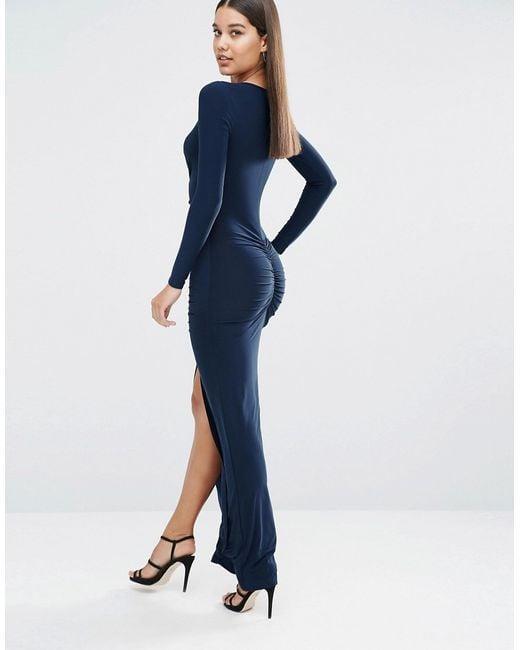
Dunkelblaues langes sexy Kleid mit Schlitz und langen Ärmeln